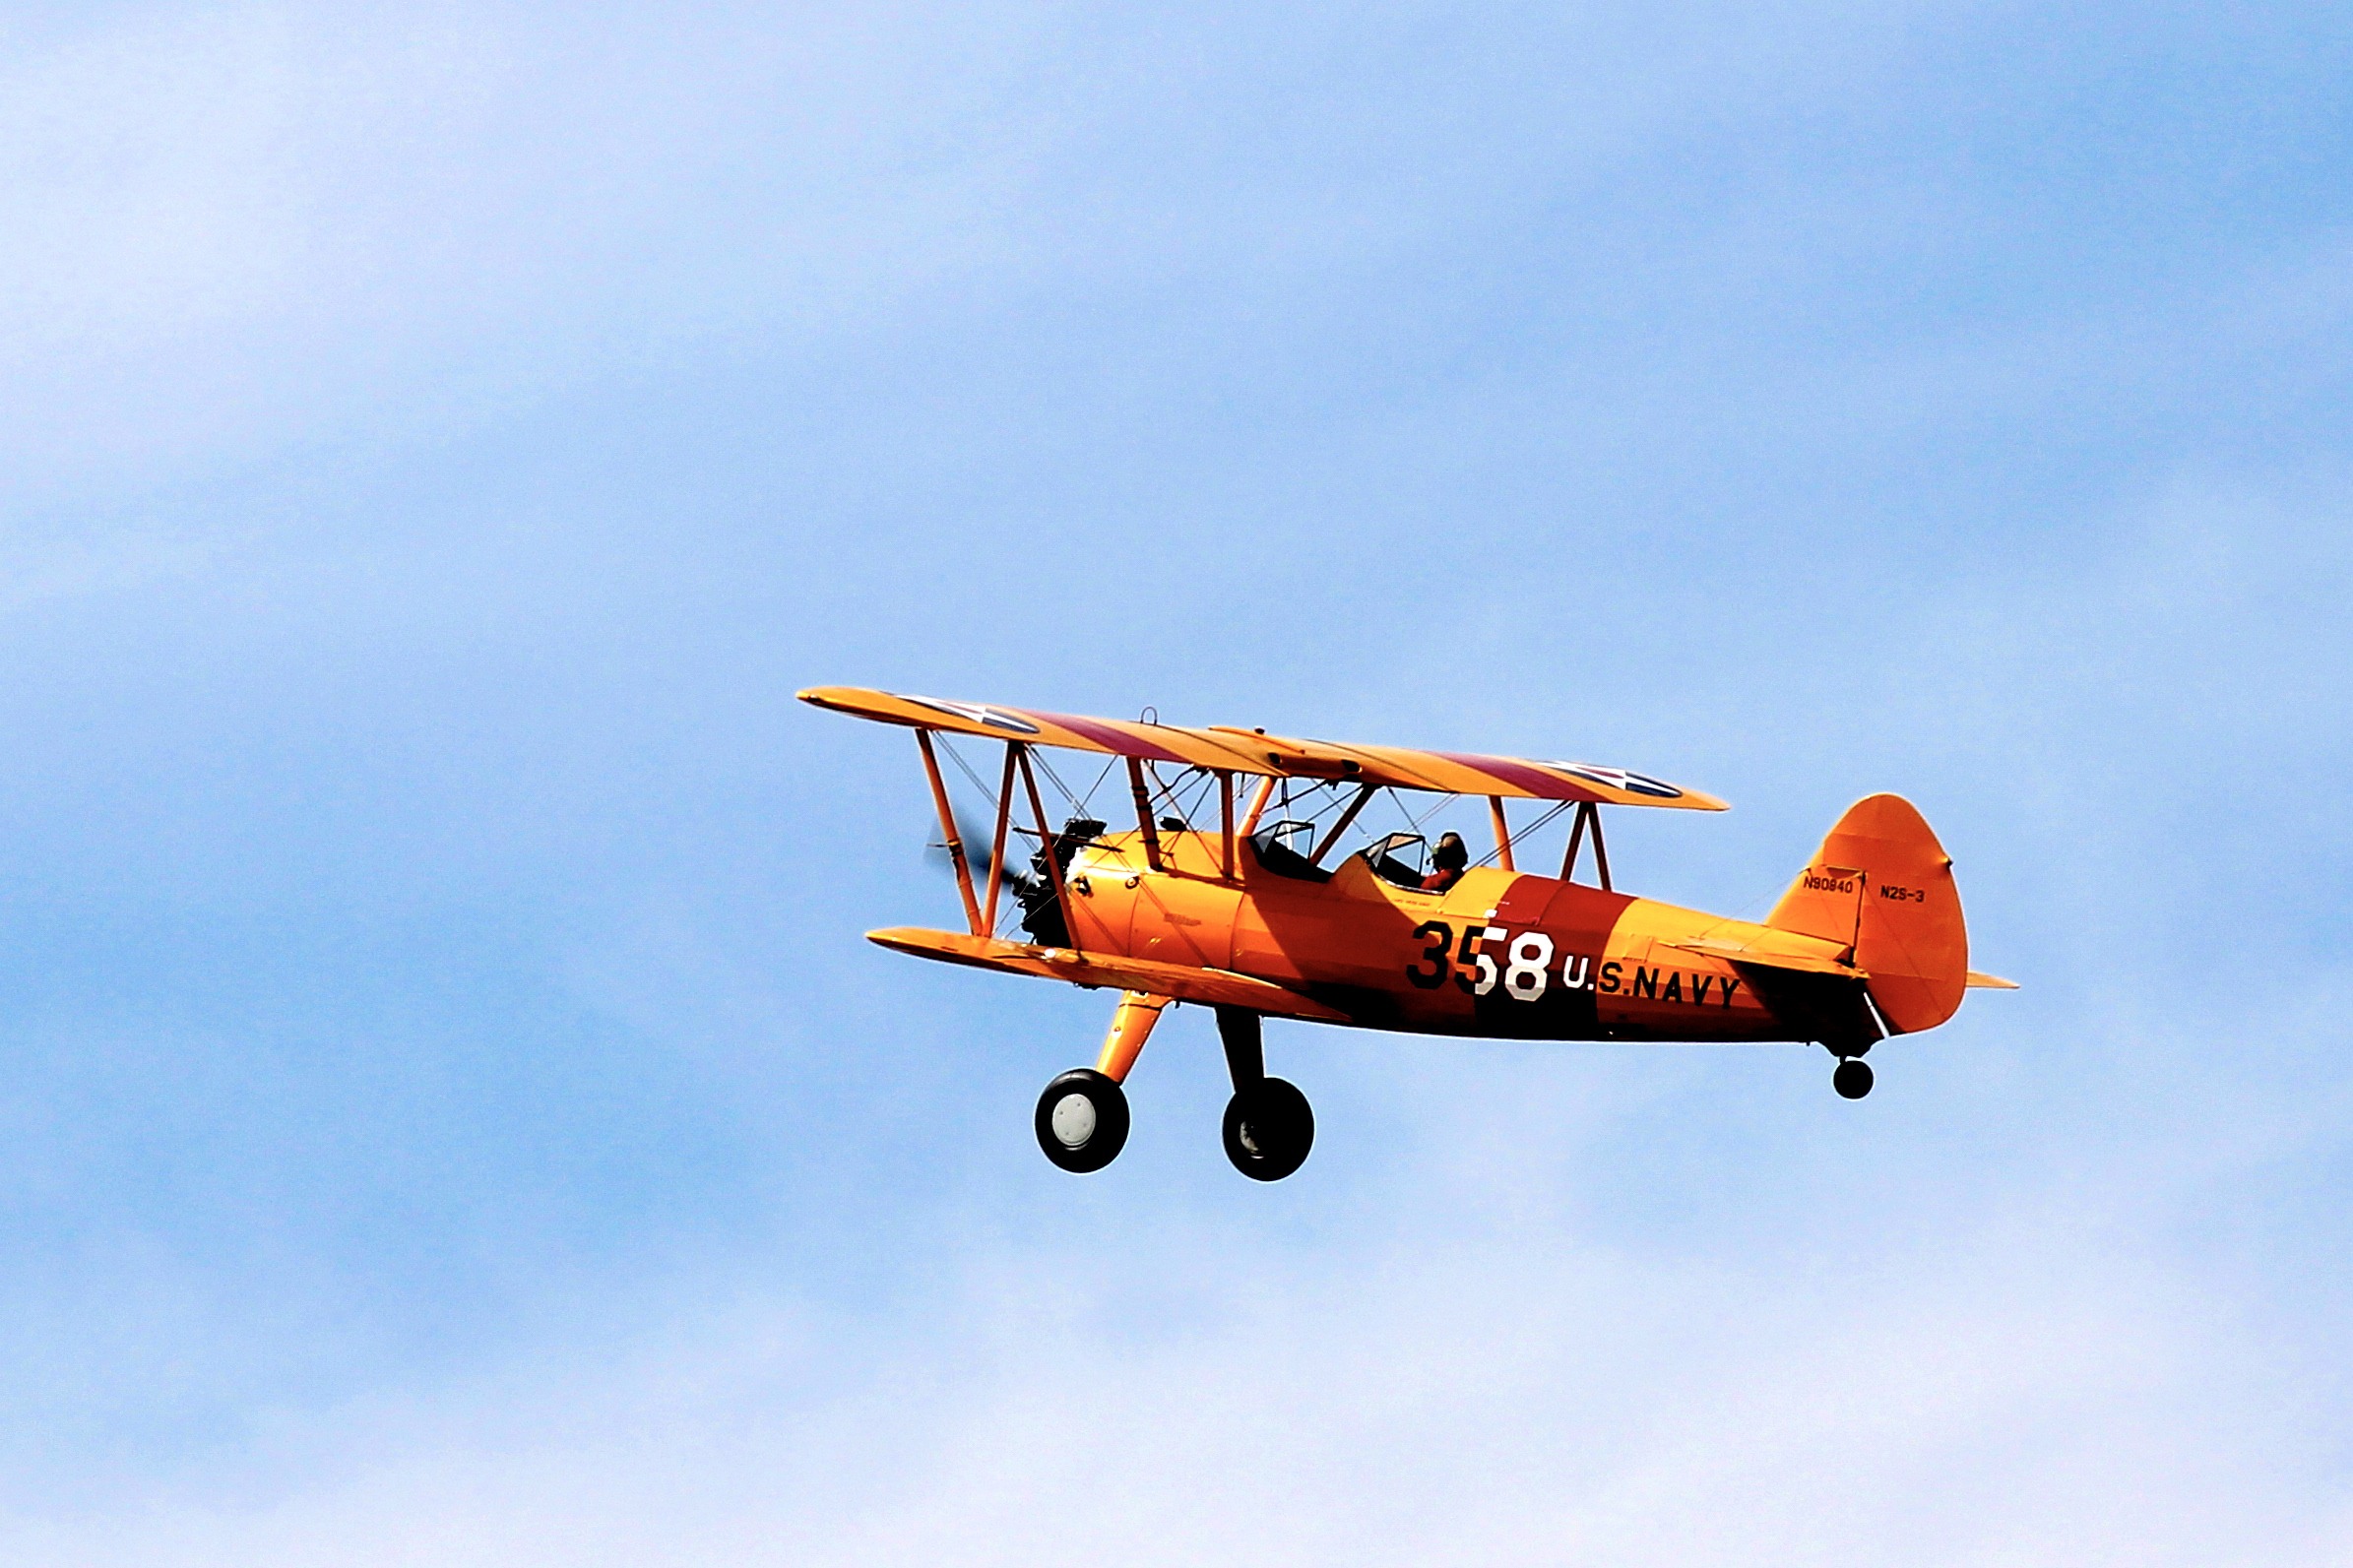
wing, fly, airplane, plane, aircraft, vehicle, aviation, flight, yellow, pilot, oldtimer, propeller, planes, biplane, air show, light aircraft, aerobatics, monoplane, atmosphere of earth, ultralight aviation, piper pa 18